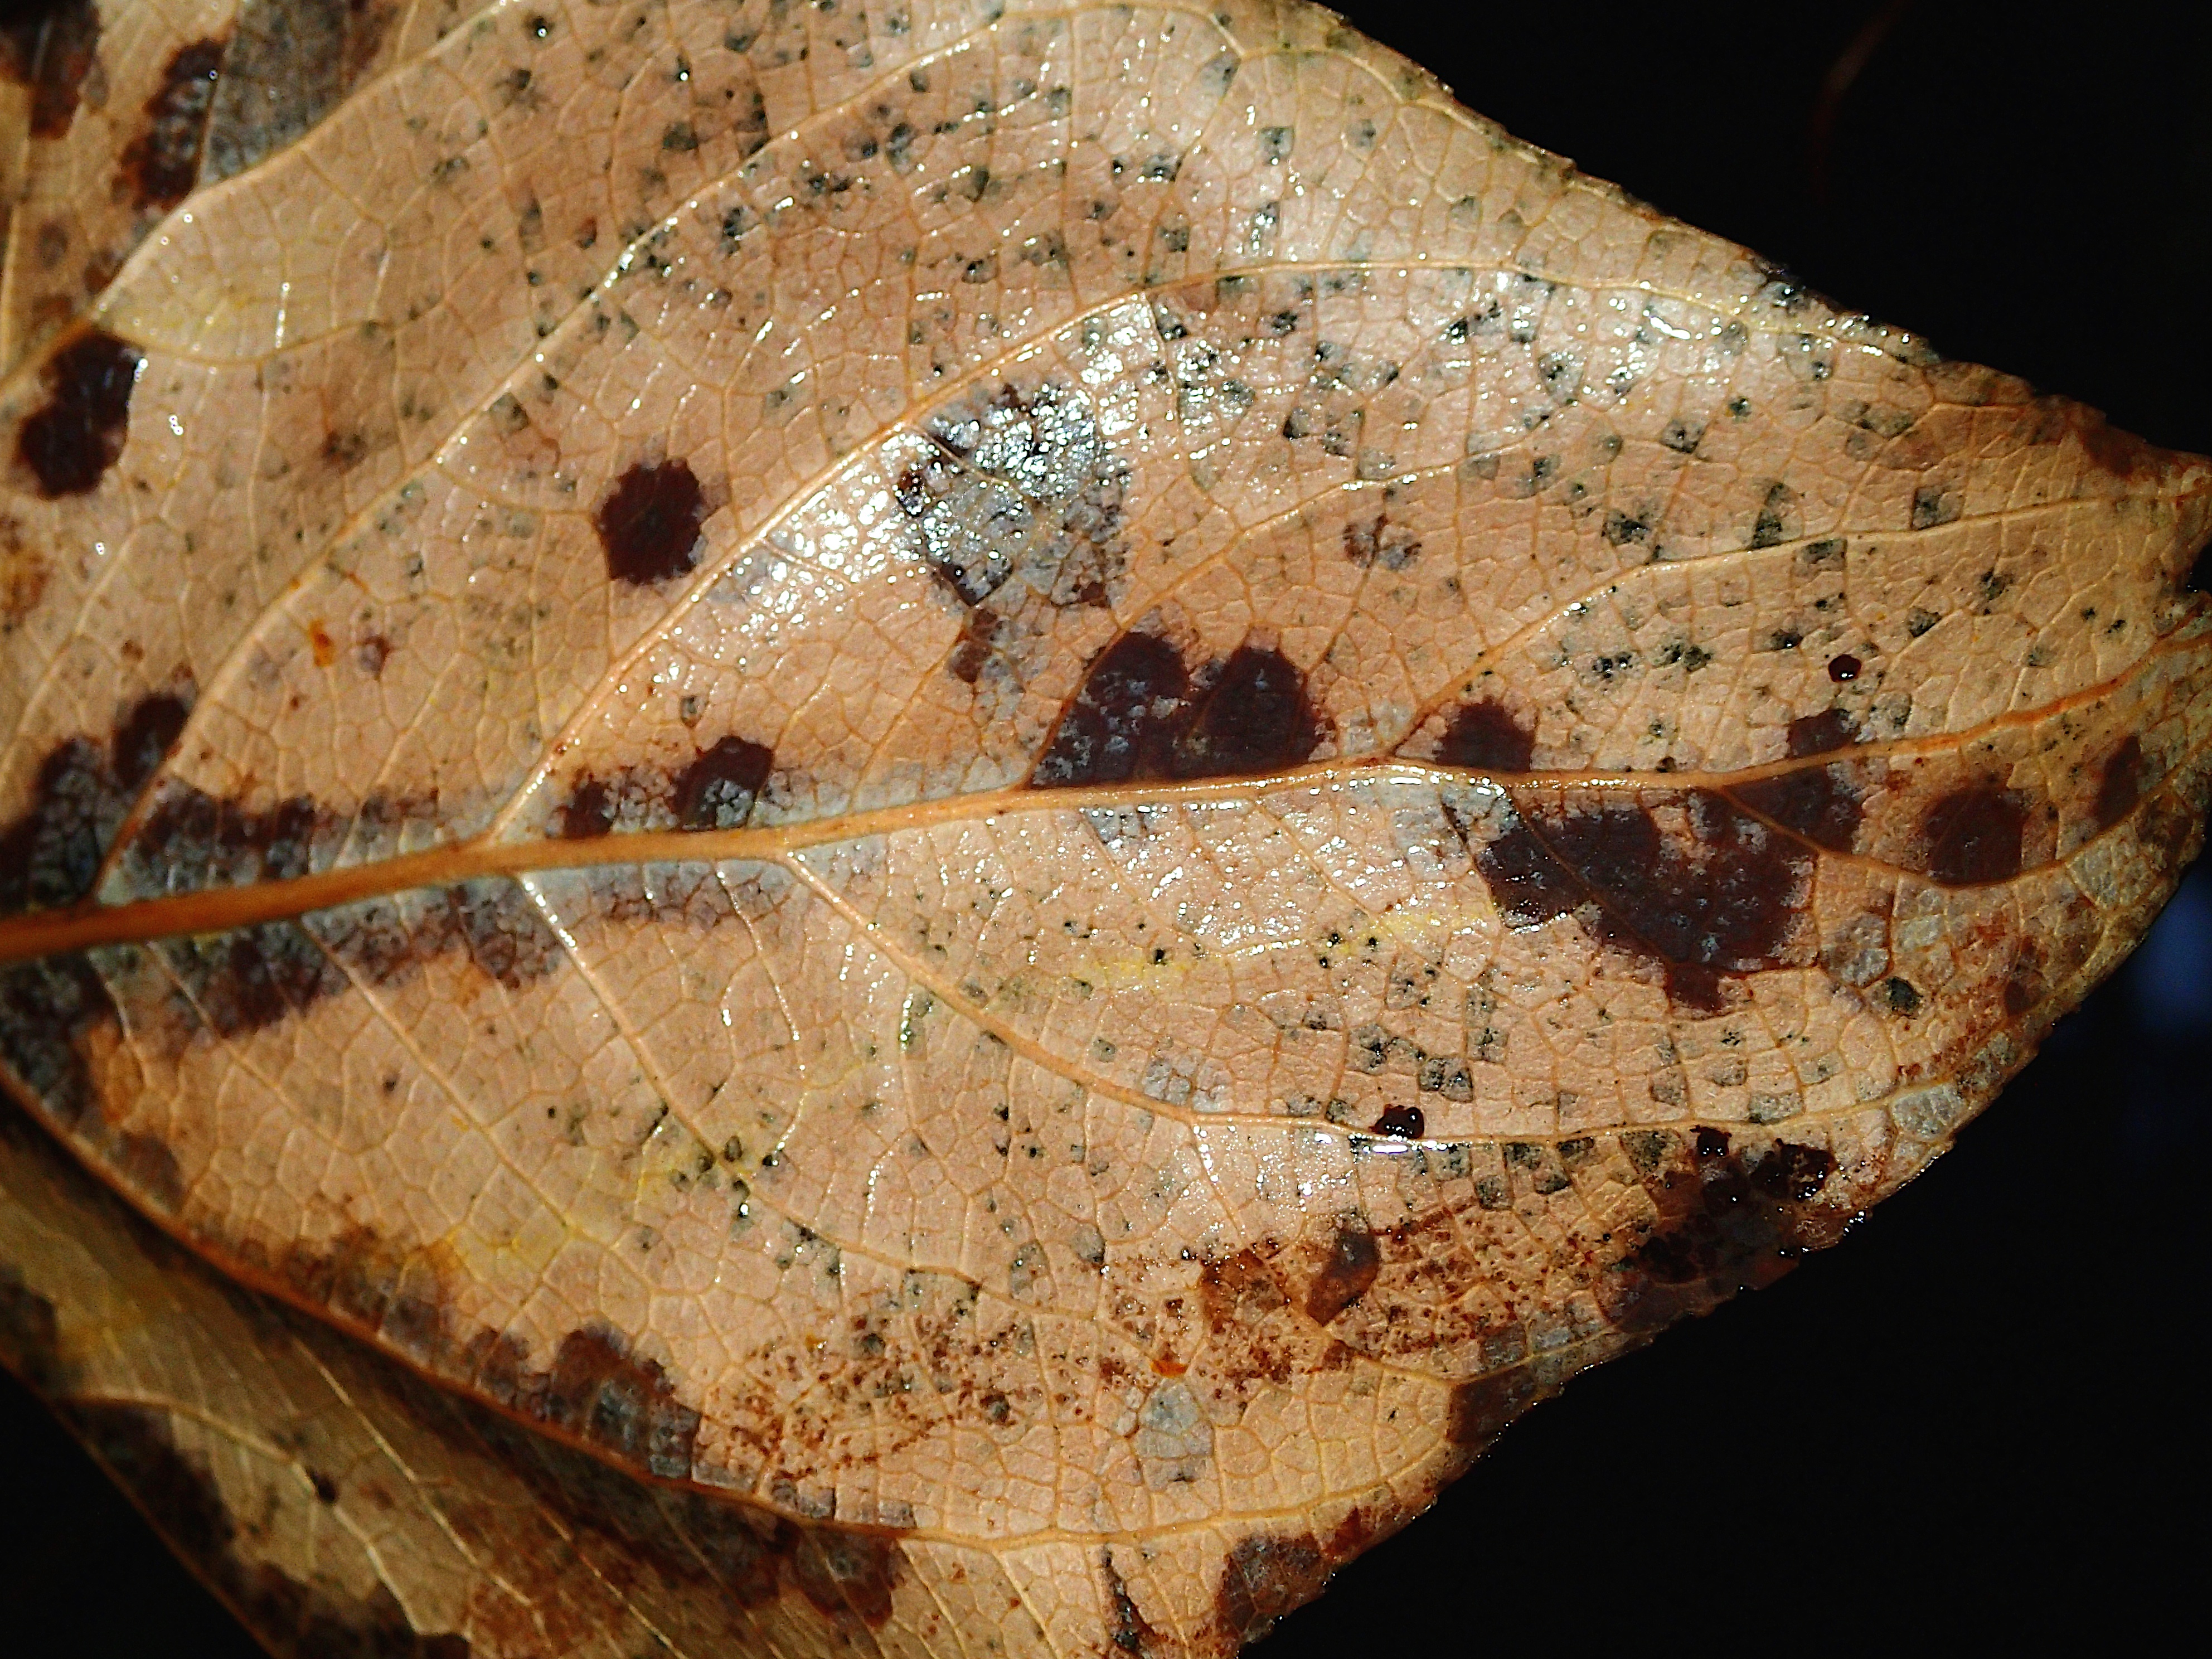
rock, wood, leaf, insect, material, macro photography